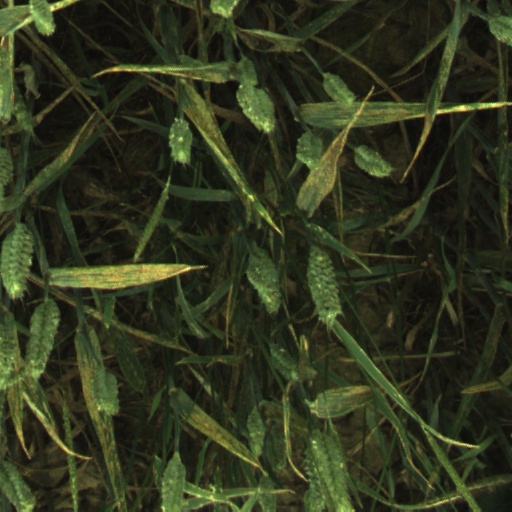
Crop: wheat